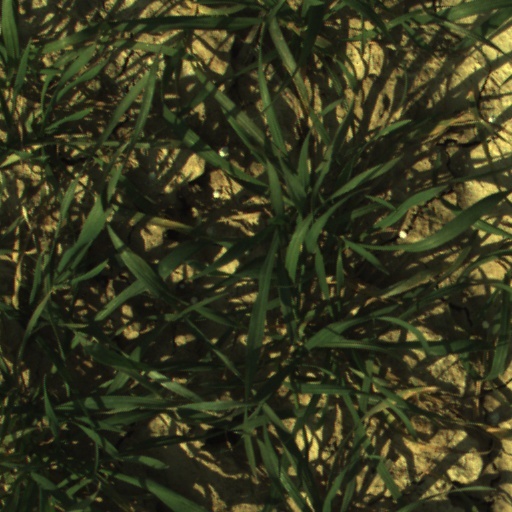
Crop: wheat